History of San Diego

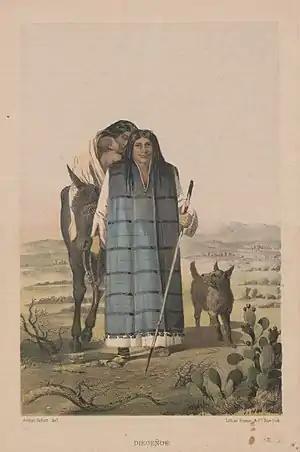
Kumeyaay natives indigenous to San Diego

The first inhabitants of the region were the people of the La Jolla complex, also known as the Shell Midden people, who lived in the region between 8000 BCE and 1000 CE.